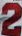
Number: 2